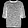
Label: Pullover